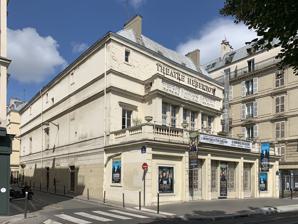
Building: Théâtre Hébertot
Country: France
Year built: 1838
Theatre in Paris, France 48°52′55.5″N 2°19′8″E / 48.882083°N 2.31889°E / 48.882083; 2.31889 Théâtre Hébertot Théâtre des Batignolles (1838–1907) Théâtre des Arts (1907–1940) The theater Hebertot in 2021 Address 78 boulevard des Batignolles Paris Public transit Villiers Rome Capacity 630 (main theatre) 110 (small theatre) Opened 1838 Website www.theatrehebertot.com Théâtre Hébertot ( French pronunciation: [teɑtʁ ebɛʁto] ) is a theatre at 78, boulevard des Batignolles, in the 17th arrondissement of Paris , France. History The theatre was completed in 1838 and opened as the Théâtre des Batignolles . It was later renamed Théâtre des Arts in 1907. Jacques Rouché was the director of the theatre from 1910 to 1913. It acquired its present name in 1940 after playwright and journalist Jacques Hébertot . Current Use Théâtre Hébertot has a seating capacity of 630 for the main stage, and completed construction on a smaller stage, l'Petit Hébertot, in 2001. The Hebertot is one of the few Paris theaters that has shows both English and French. Danièle and Pierre Franck are its current directors. Productions 1911: Le Chagrin dans le palais de Han (Grief at the Han Palace) by Louis Laloy , directed by Jacques Rouché 1913: L'incoronazione di Poppea by Claudio Monteverdi , produced by Jacques Rouché 1925: Henry IV by Luigi Pirandello , directed by  Georges Pitoëff 1925: Saint Joan by George Bernard Shaw , directed by  Georges Pitoëff 1925: Le Juif du pape by Edmond Fleg, directed by  Georges Pitoëff 1925: Le Lâche by Henri-René Lenormand , directed by  Georges Pitoëff 1925: L'Assoiffé by A. Derera, directed by  Georges Pitoëff 1926: L'Un d'eux by Émile Mazaud, directed by  Georges Pitoëff 1926: L'Âme en peine by Jean-Jacques Bernard , directed by  Georges Pitoëff 1926: Comme ci (ou comme ça) by Luigi Pirandello , directed by  Georges Pitoëff 1926: Orphée by Jean Cocteau , directed by  Georges Pitoëff 1926: Et dzim la la... by Marcel Achard , directed by  Georges Pitoëff 1926: Sardanapale by Boussac de Saint-Marc, directed by  Georges Pitoëff 1926: Jean Le Maufranc by Jules Romains , directed by  Georges Pitoëff 1927: Le Marchand de regrets by Fernand Crommelynck , directed by  Georges Pitoëff 1938: Le bal des voleurs by Jean Anouilh , directed by André Barsacq , with Jean Dasté , Michel Vitold and Maurice Jacquemont 1944: Néron by Jean Bacheville, directed by Alfred Pasquali , with Marcelle Géniat and Georges Marchal 1945: Caligula by Albert Camus , directed by Paul Œttly, with Gérard Philipe , Michel Bouquet , Georges Vitaly 1949: Les Justes by Albert Camus , directed by  Paul Œttly, with María Casares , Michel Bouquet , Serge Reggiani 1953: La Maison de la nuit by Thierry Maulnier , directed by  Marcelle Tassencourt with Pierre Vaneck , and Michel Vitold 1954: Pour le roi de Prusse written and directed by Maurice Bray 1956: Lady Windermere's Fan by Oscar Wilde , directed by Marcelle Tassencourt 1959: Long Day's Journey into Night by Eugene O'Neill , directed by Marcelle Tassencourt 1964: Yerma by Federico García Lorca , directed by Bernard Jenny , with Loleh Bellon 1965: The Collection and The Lover by Harold Pinter , directed by Claude Régy, with Delphine Seyrig , Jean Rochefort , Michel Bouquet 1966: The Three Sisters by Anton Tchekov , adaptation by Georges Pitoëff and Pierre Jean Jouve , directed by André Barsacq with Marina Vlady , Odile Versois and Hélène Vallier 1976: Le Jardin de craie by Enid Bagnold 1987: Une chambre sur la Dordogne by Claude Rich , directed by Jorge Lavelli 1987: L'Idée fixe by Paul Valéry , directed by Bernard Murat, with Pierre Arditi 1989: La vie que je t'ai donnée by Luigi Pirandello , directed by Michel Dumoulin, with María Casares 1998: « Art » by Yasmina Reza with Pierre Vaneck , Jean Rochefort and Jean-Louis Trintignant 1998: L'Atelier by Jean-Claude Grumberg , directed by Gildas Bourdet 1999: Raisons dey famille by Gérald Aubert, directed by Gildas Bourdet with Jacques Gamblin , Geneviève Fontanel 2001: Les Fausses Confidences by Pierre Carlet de Chamblain de Marivaux , directed by Gildas Bourdet, with Danièle Lebrun and Gérard Desarthe 2002: Comédie sur un quai de gare by Samuel Benchetrit , with Marie and Jean-Louis Trintignant 2004: Le roi se meurt by Eugène Ionesco , directed by Georges Werler, with Michel Bouquet and Juliette Carré 2005: Moins 2 written and directed by Samuel Benchetrit , with Jean-Louis Trintignant and Roger Dumas 2005: Le journal de Jules Renard by Jules Renard 2006: Doute by John Patrick Shanley , directed by Roman Polanski , with Thierry Frémont 2006: Opus Cœur by Israel Horovitz , directed by Stéphan Meldegg, with Pierre Vaneck and Astrid Veillon 2007: Irrésistible by Fabrice Roger-Lacan, directed by Isabelle Nanty , with Virginie Ledoyen and Arié Elmaleh 2007: Thalasso by Amanda Sthers, directed by Stéphan Guérin-Tillié , with Gérard Darmon , Thierry Frémont 2008: L'antichambre by Jean-Claude Brisville , directed by Christophe Lidon, with Danièle Lebrun, Sarah Biasini , Roger Dumas 2009: Cochons d'Inde by Sébastien Thiéry, directed by Anne Bourgeois, with Patrick Chesnais , Josiane Stoléru 2009: Jules et Marcel after the correspondence between Raimu and Marcel Pagnol , directed by Jean-Pierre Bernard, with Michel Galabru , Philippe Caubère 2009: La serva amorosa by Carlo Goldoni , directed by Christophe Lidon, with Robert Hirsch , Clémentine Célarié , Claire Nadeau 2010: The Master Builder by Henrik Ibsen , directed by  Hans Peter Cloos, with Jacques Weber , Mélanie Doutey , Édith Scob 2010: Éclats by vie written and directed by Jacques Weber, with Jacques Weber 2011: Toutou by Agnès and Daniel Besse, directed by Anne Bourgeois, with Patrick Chesnais , Josiane Stoléru and Sam Karmann External links Official website References ^ Tian, Min (2014). "Theater of Transposition: Charles Dullin and the East Asian Theater" . Comparative Drama . 48 (4): 333– 370. ISSN 0010-4078 . JSTOR 24615317 . Authority control databases International ISNI VIAF National Germany United States Geographic Mérimée Structurae MusicBrainz place EUTA theatre Other IdRef